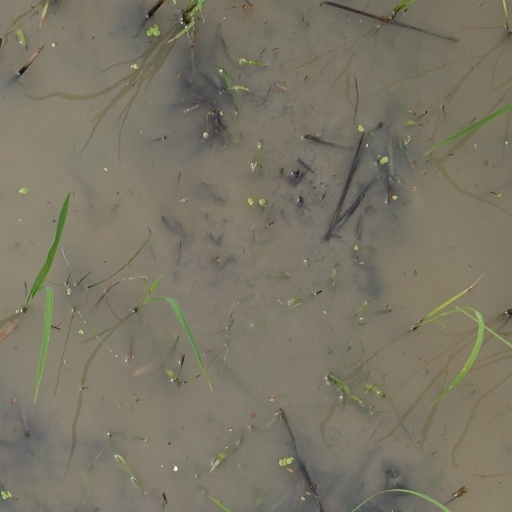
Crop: rice